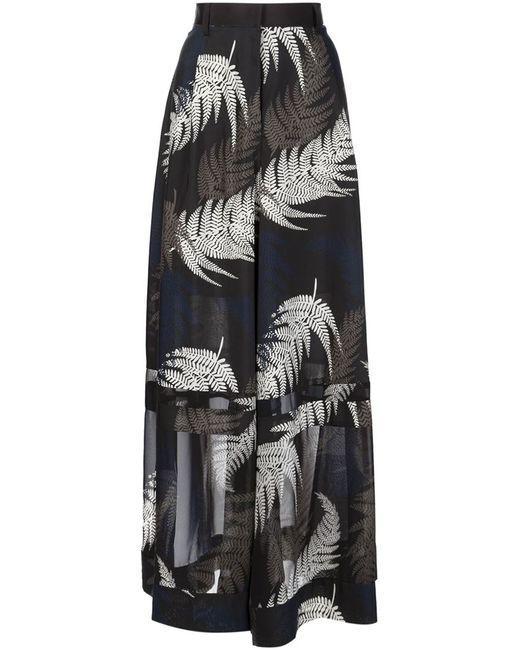
schwarzer langer Rock mit Blätterprint, transparentes Material